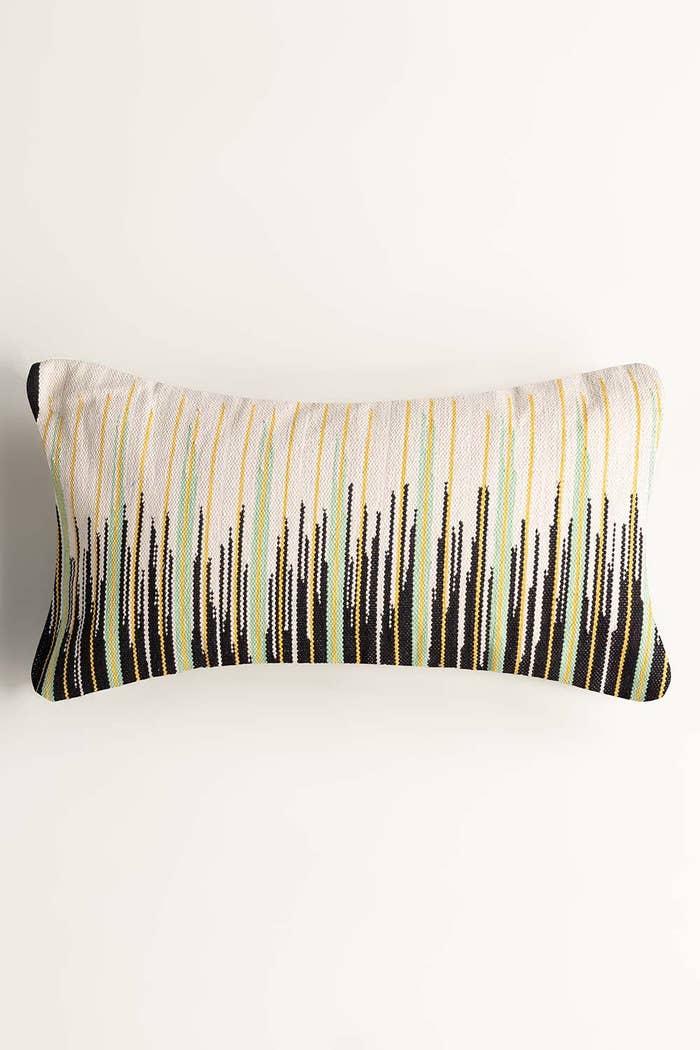
black multi stripe embroidered pillow